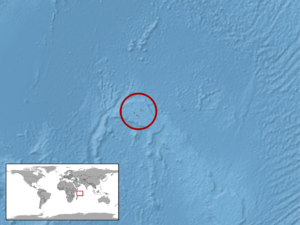
Pamelaescincus gardineri, unique représentant du genre Pamelaescincus, est une espèce de sauriens de la famille des Scincidae.